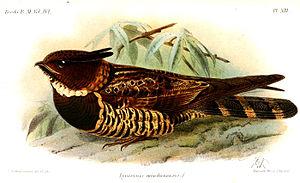
L'Engoulevent oreillard est une espèce d'oiseaux de la famille des Caprimulgidae.
Lyncornis est un genre d'oiseaux de la famille des Caprimulgidae, comptant deux espèces parfois placées dans le genre Eurostopodus.